José Luis Picardo

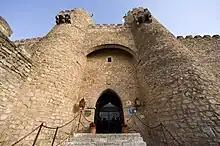
The main Barbican entry to the Parador de Sigüenza, 2014.

As in previous Paradores built by Picardo he had control of the interior decoration down to the smallest detail, in Carmona achieving a Hispanic-Arabic ambience of a palatial Mudéjar style, with much use of coffered ceilings and star lattice-work in wood and stone and subtle changes of style in the progression from room to room. The public patio was adorned with semi-circular arches on tall, slender pillars, while the dining room was more robustly medieval in a gothic style with exposed wooden beams and pointed arches with finely cut stone hiding the structural ironwork of the roof. Lights and furniture, door fittings and mural tiles were all designed by Picardo.